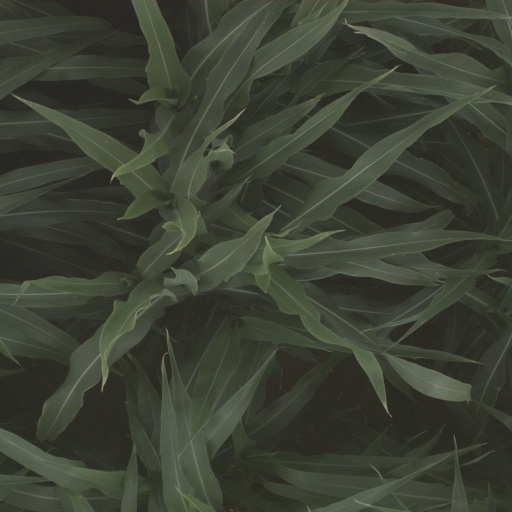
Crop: sorghum